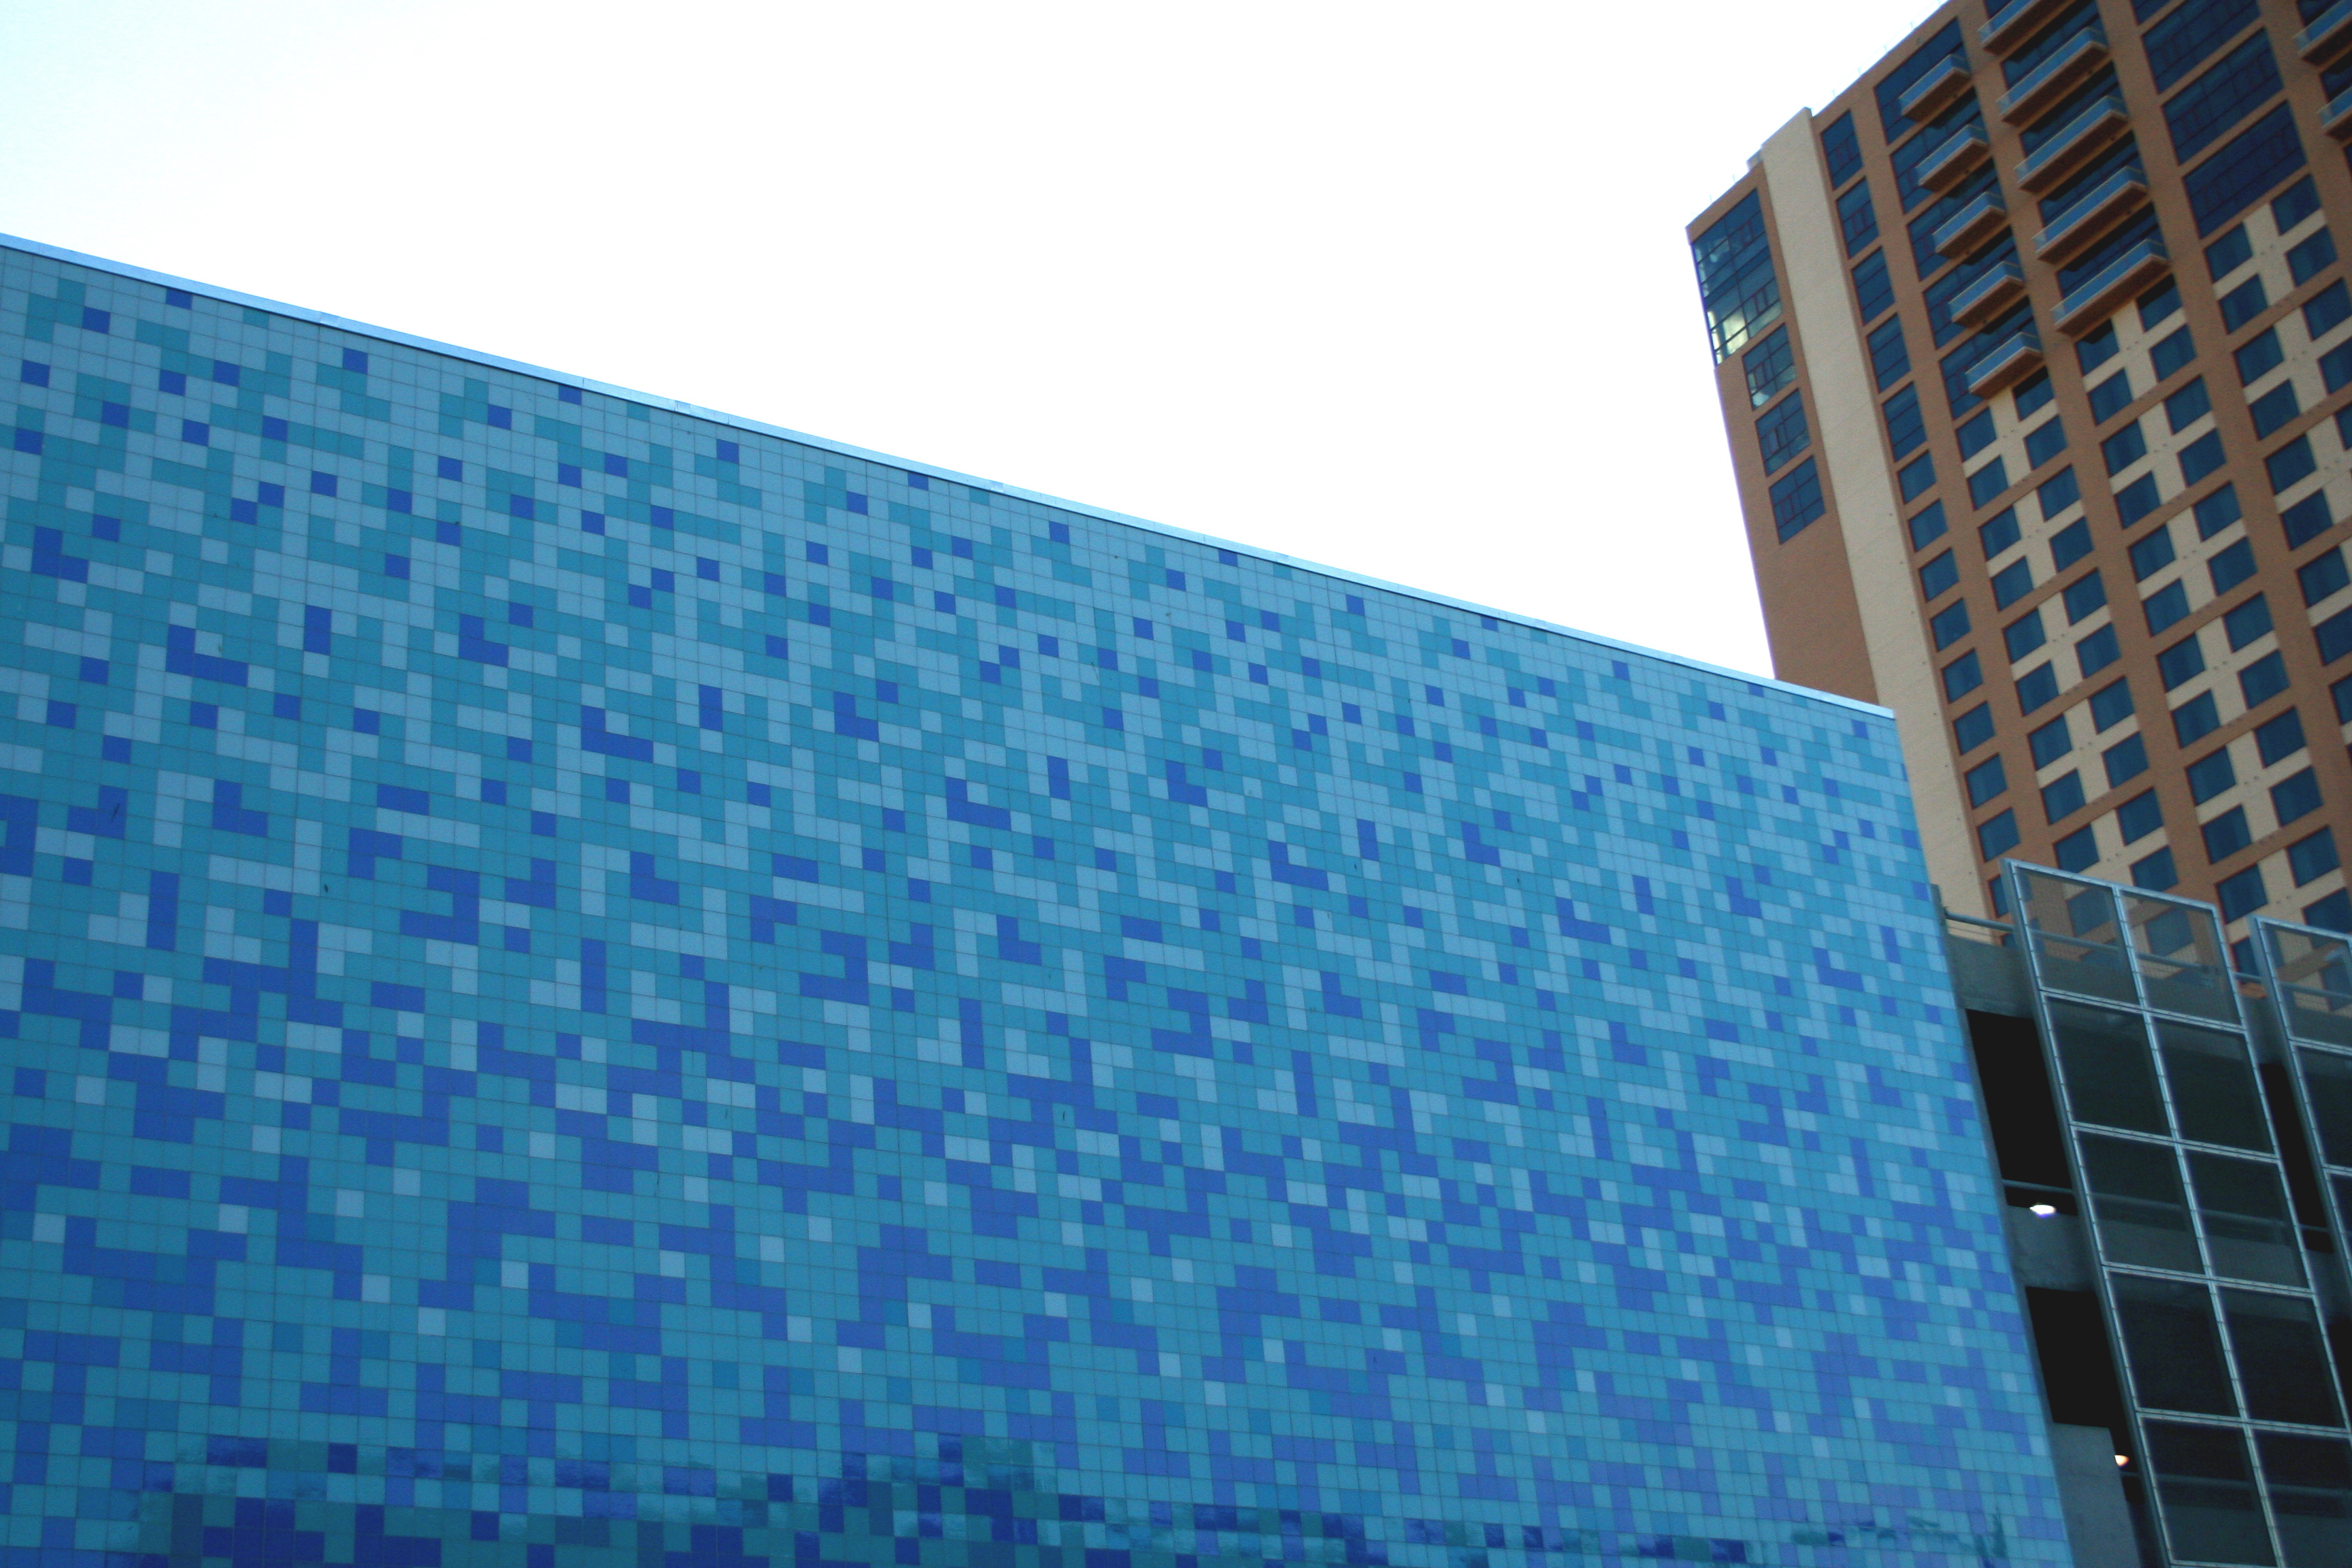
skyscraper, line, facade, blue, tower block, texas, shape, austin